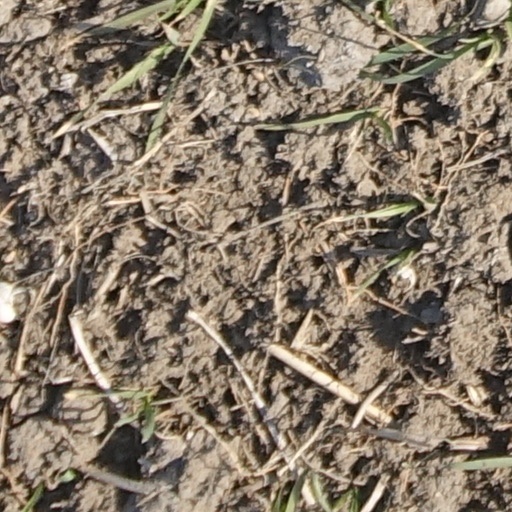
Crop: wheat